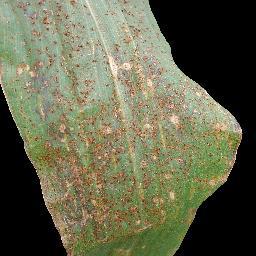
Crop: corn
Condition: (maize)_common_rust